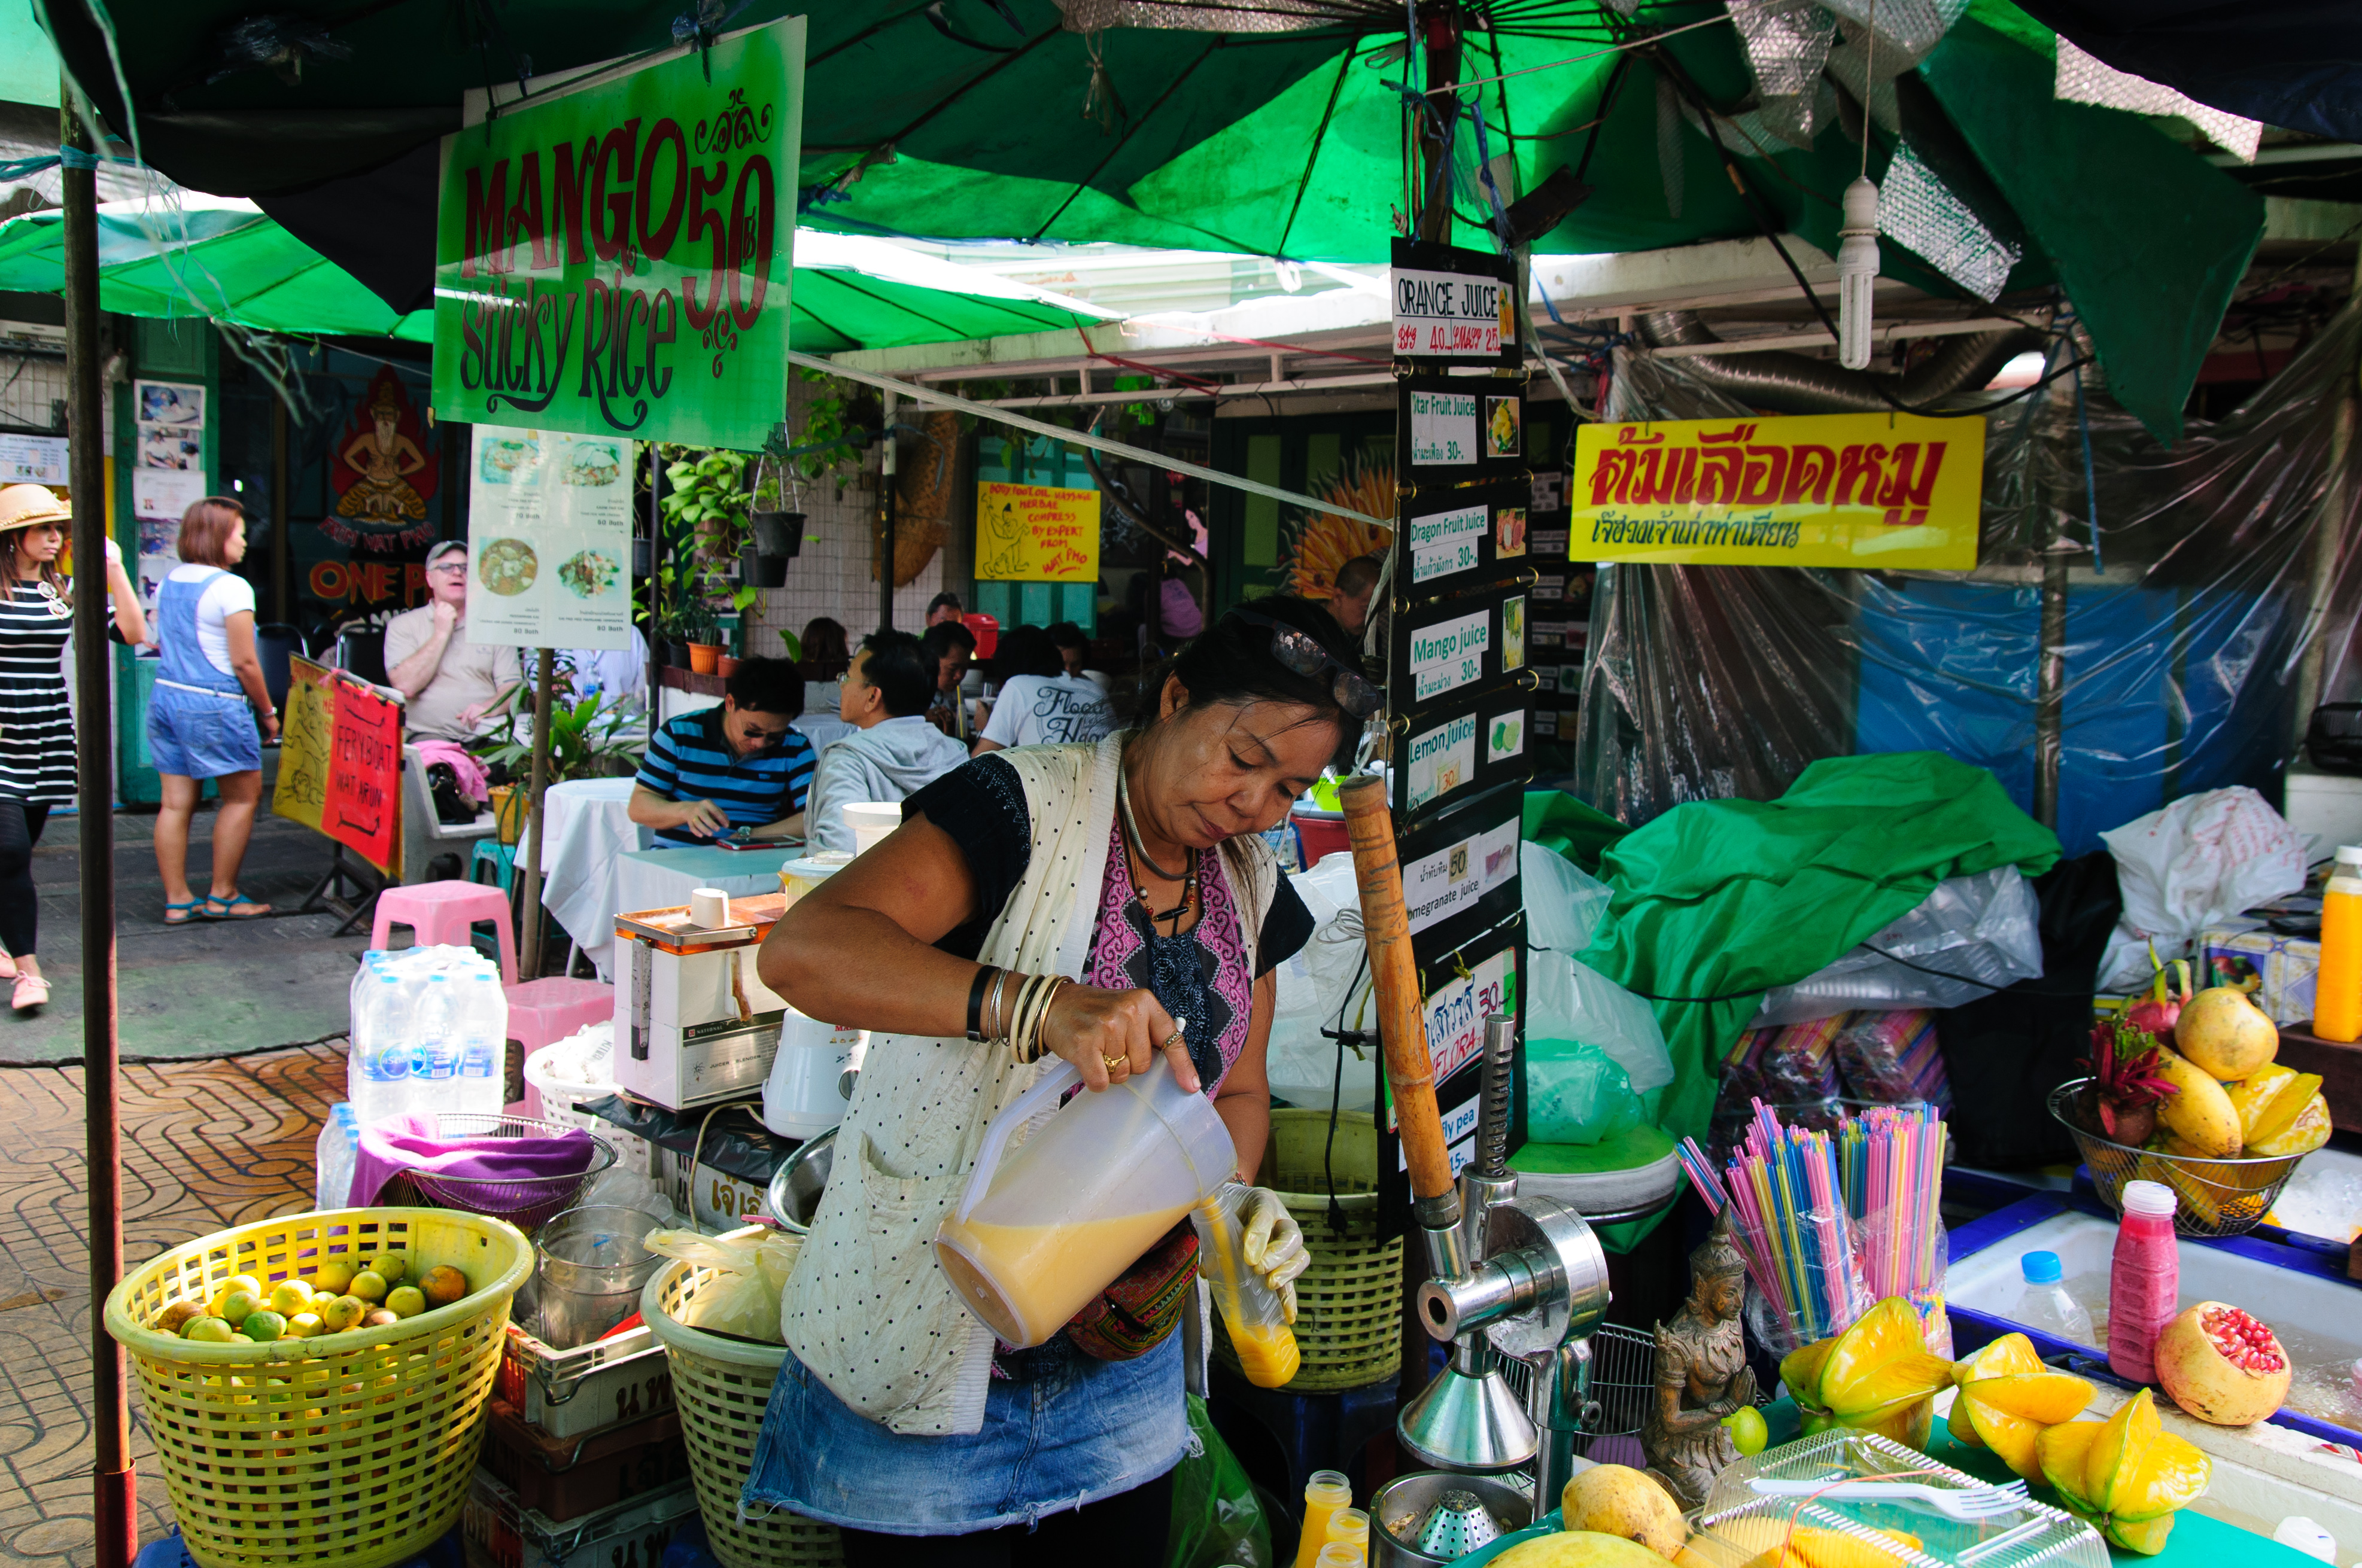
city, food, vendor, bazaar, market, marketplace, nikon, thailand, public space, stall, street food, bangkok, d300, thailandia, human settlement